Studien zur Altägyptischen Kultur

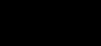

The first volume appeared in 1974, with a set of guidelines appearing under a stylised representation of the "s3k" crocodile hieroglyph sketched by Wildung. This choice of name and logo was a pun on the ancient Egyptian word "sꜣk" , which means "to pull together." In the forward of the first volume, the editors state that the crocodile is not there as a warning to authors, rather signalling the intent of the editors to bring together articles and create a tool for communication in the discipline.